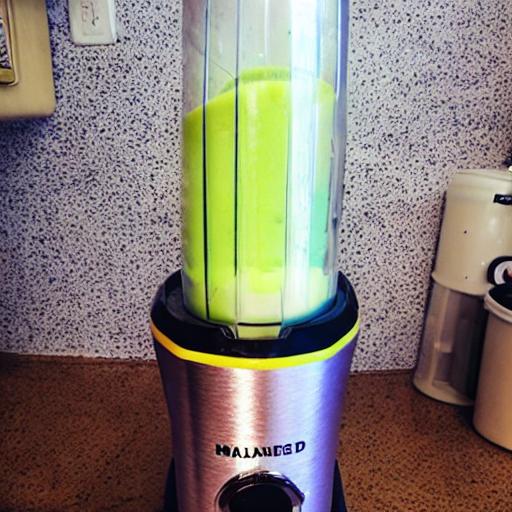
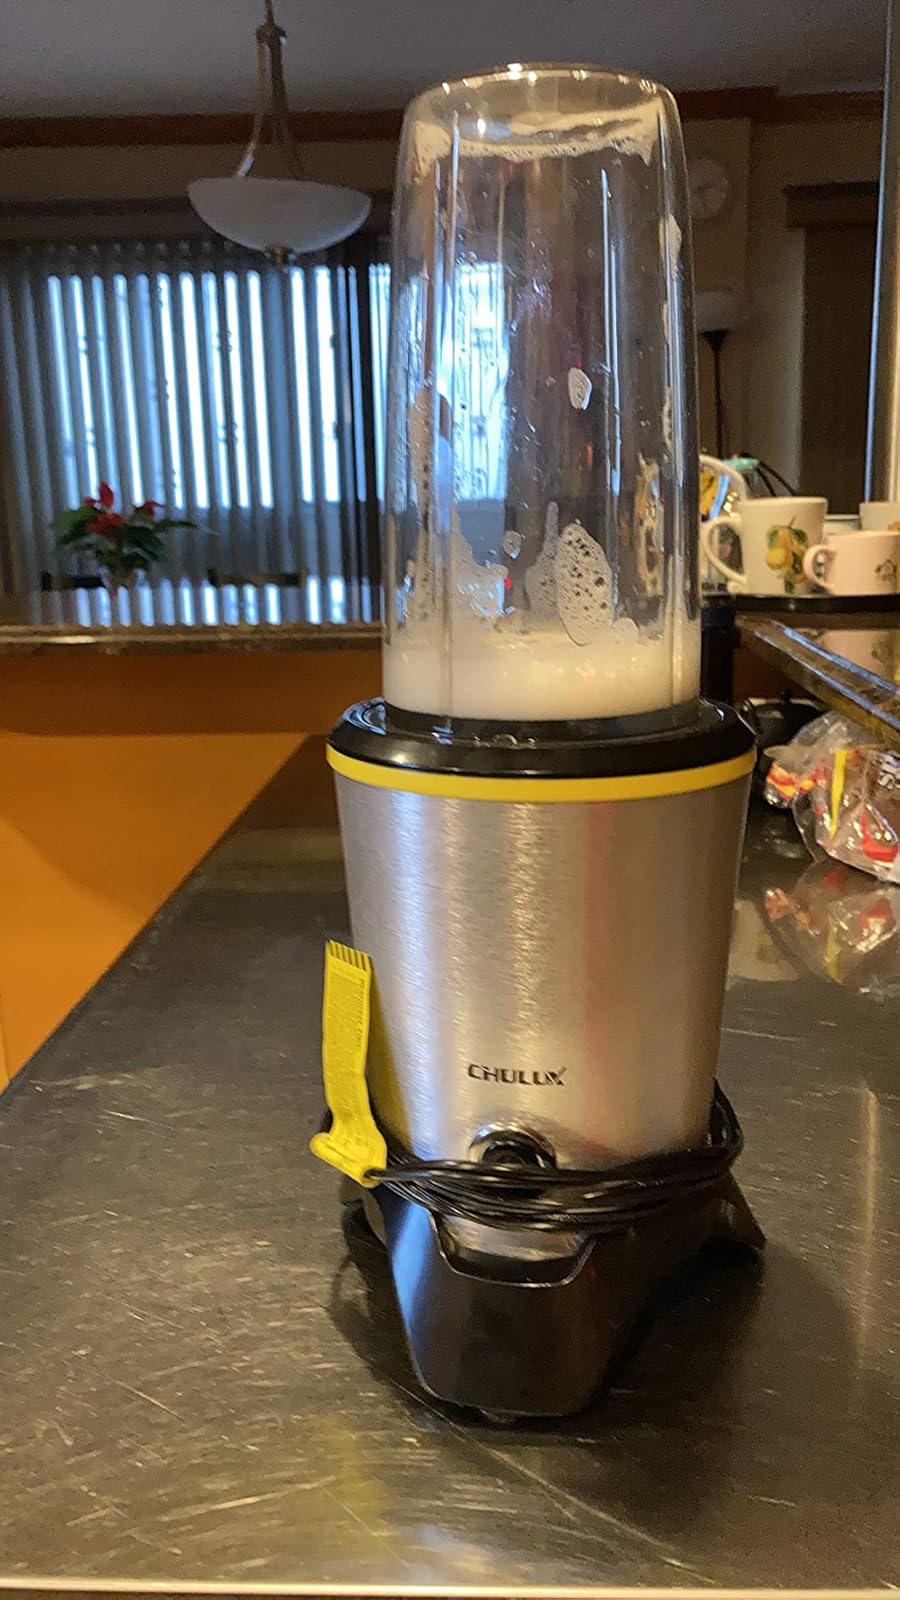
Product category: items_blender
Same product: no